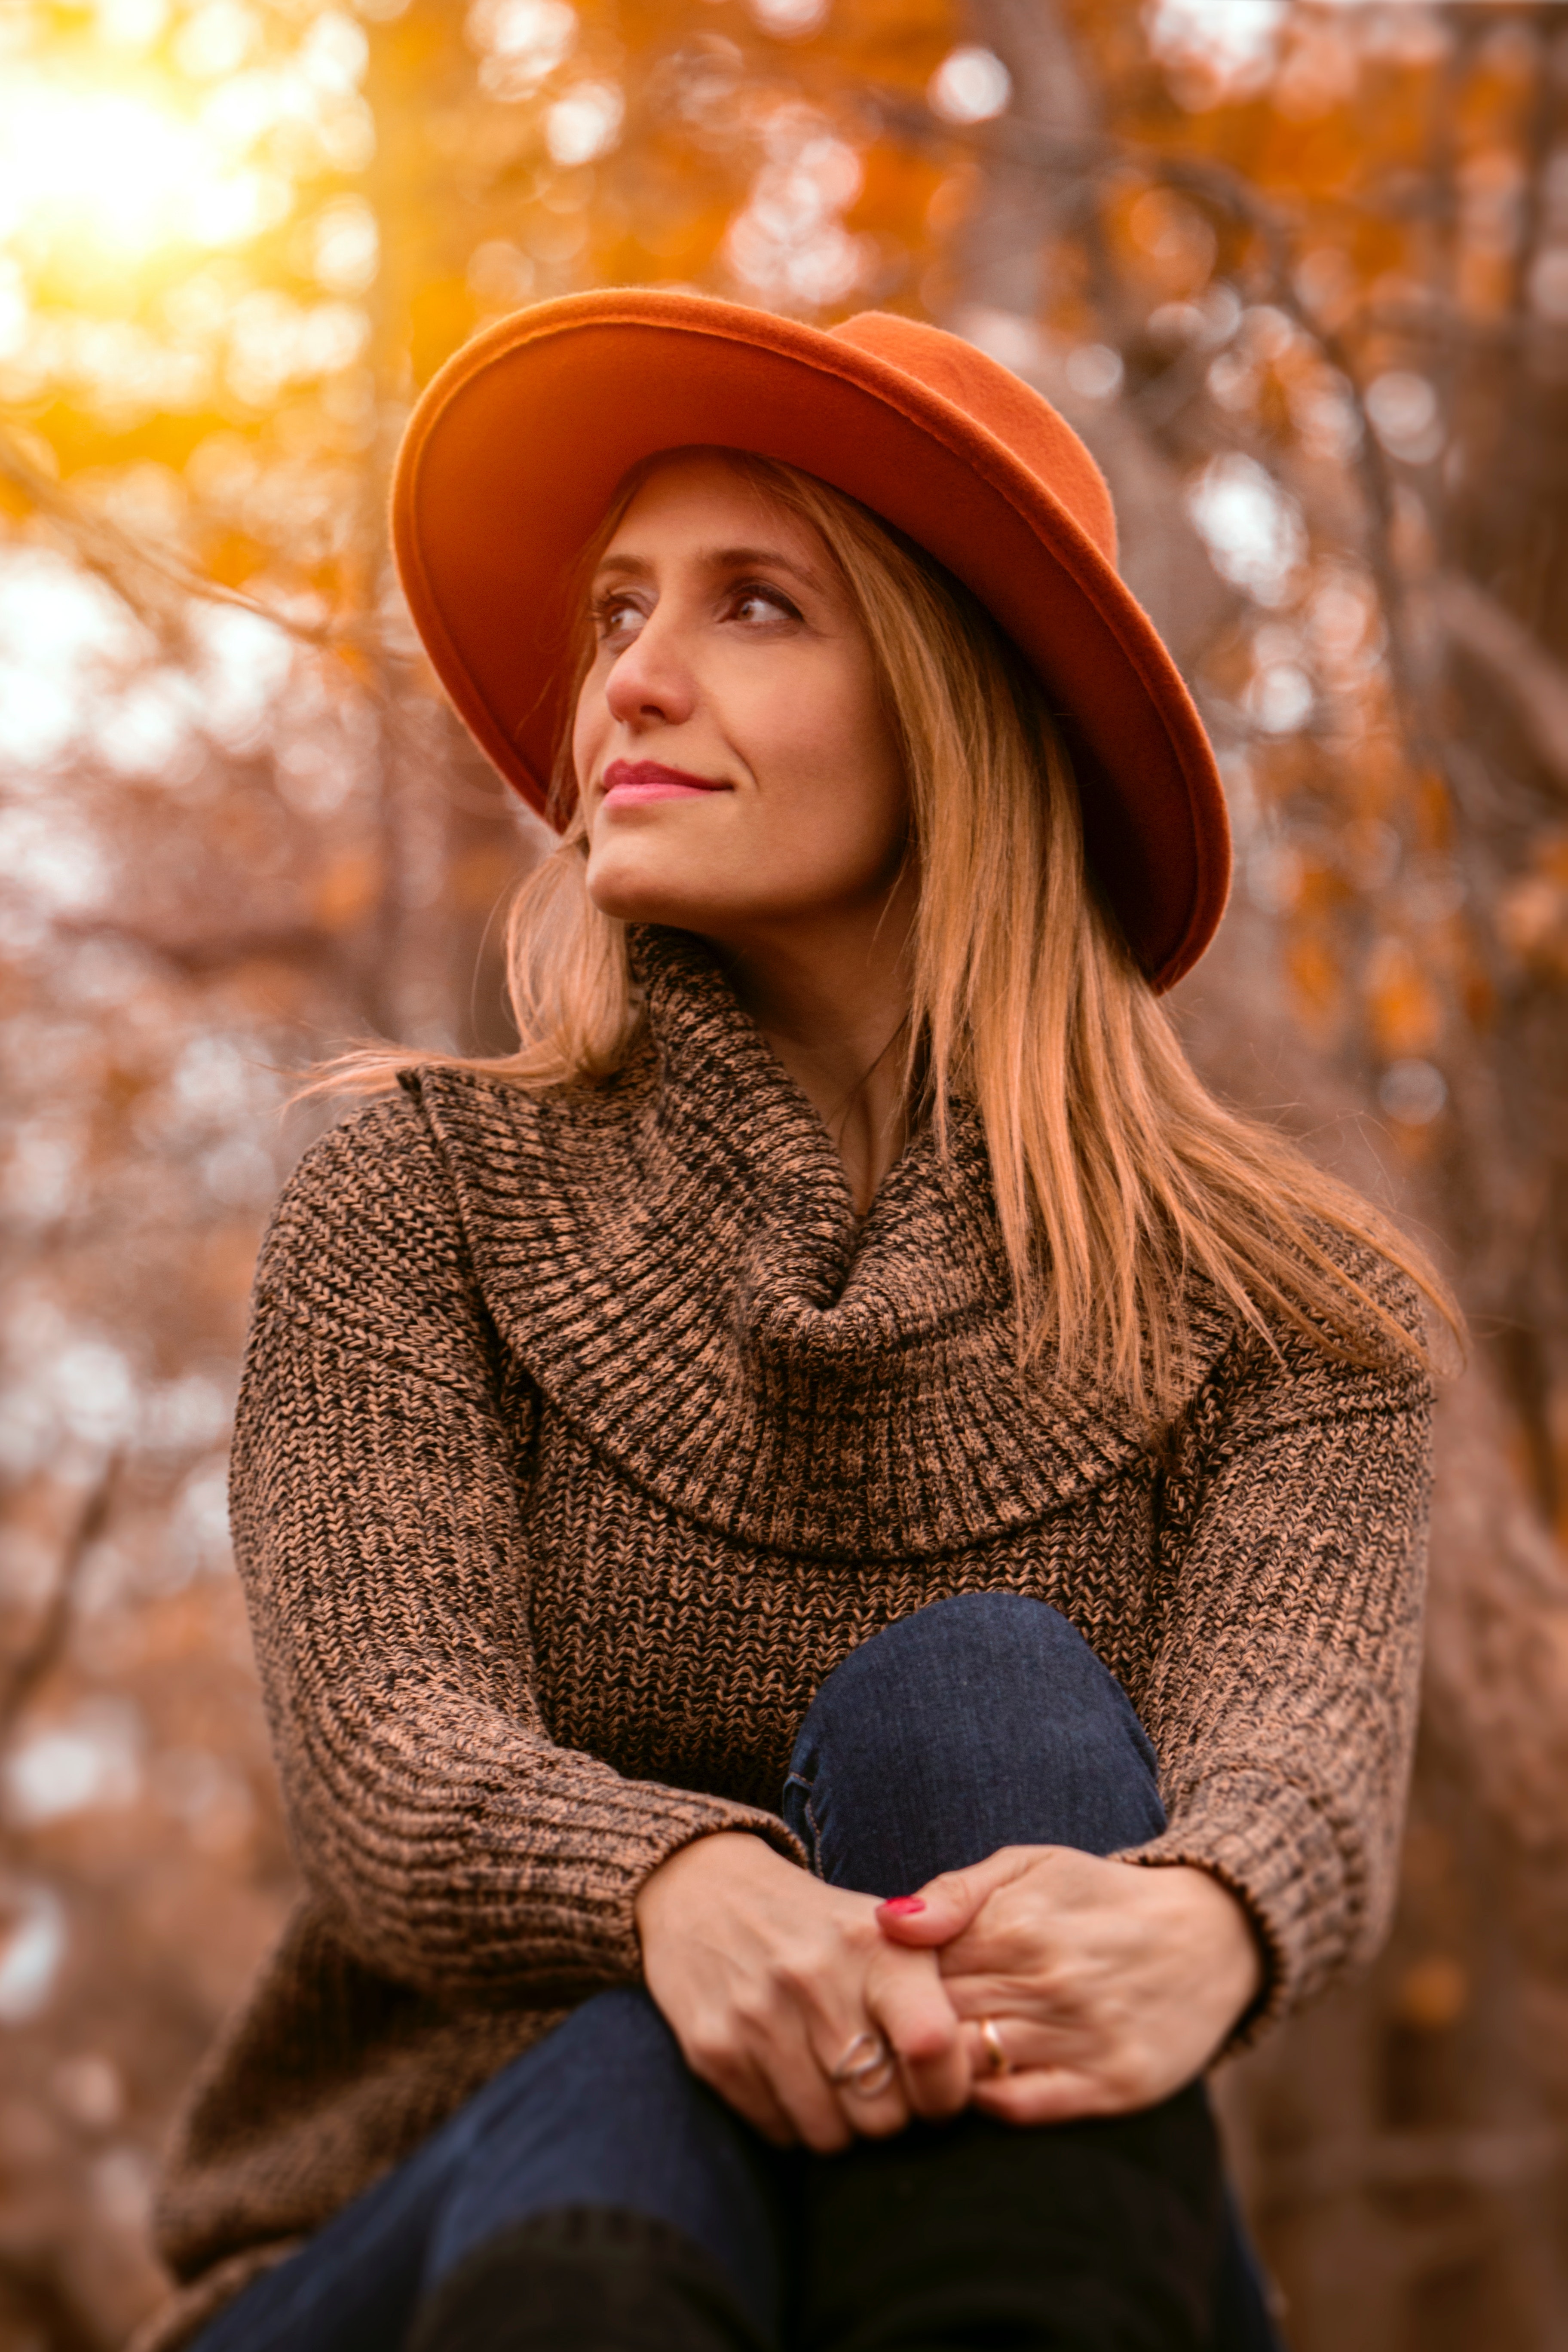
beauty, girl, lady, headgear, knitting, outerwear, autumn, woolen, hat, portrait, model, long hair, portrait photography, fur, wool, crochet, fedora, smile